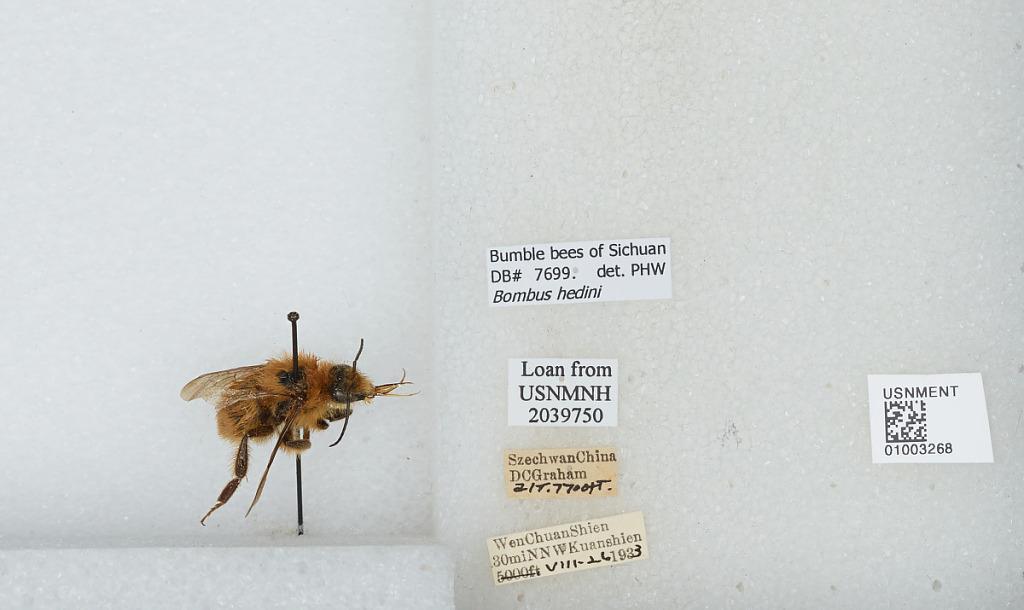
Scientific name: Bombus (Thoracobombus) hedini Bischoff
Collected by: D. Graham
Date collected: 1933-8-26
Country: China
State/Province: Sichuan
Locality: Wenchuan Shien 30 miles north-northwest of Kuanhsien
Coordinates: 31.4839, 103.588
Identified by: W., P. H.